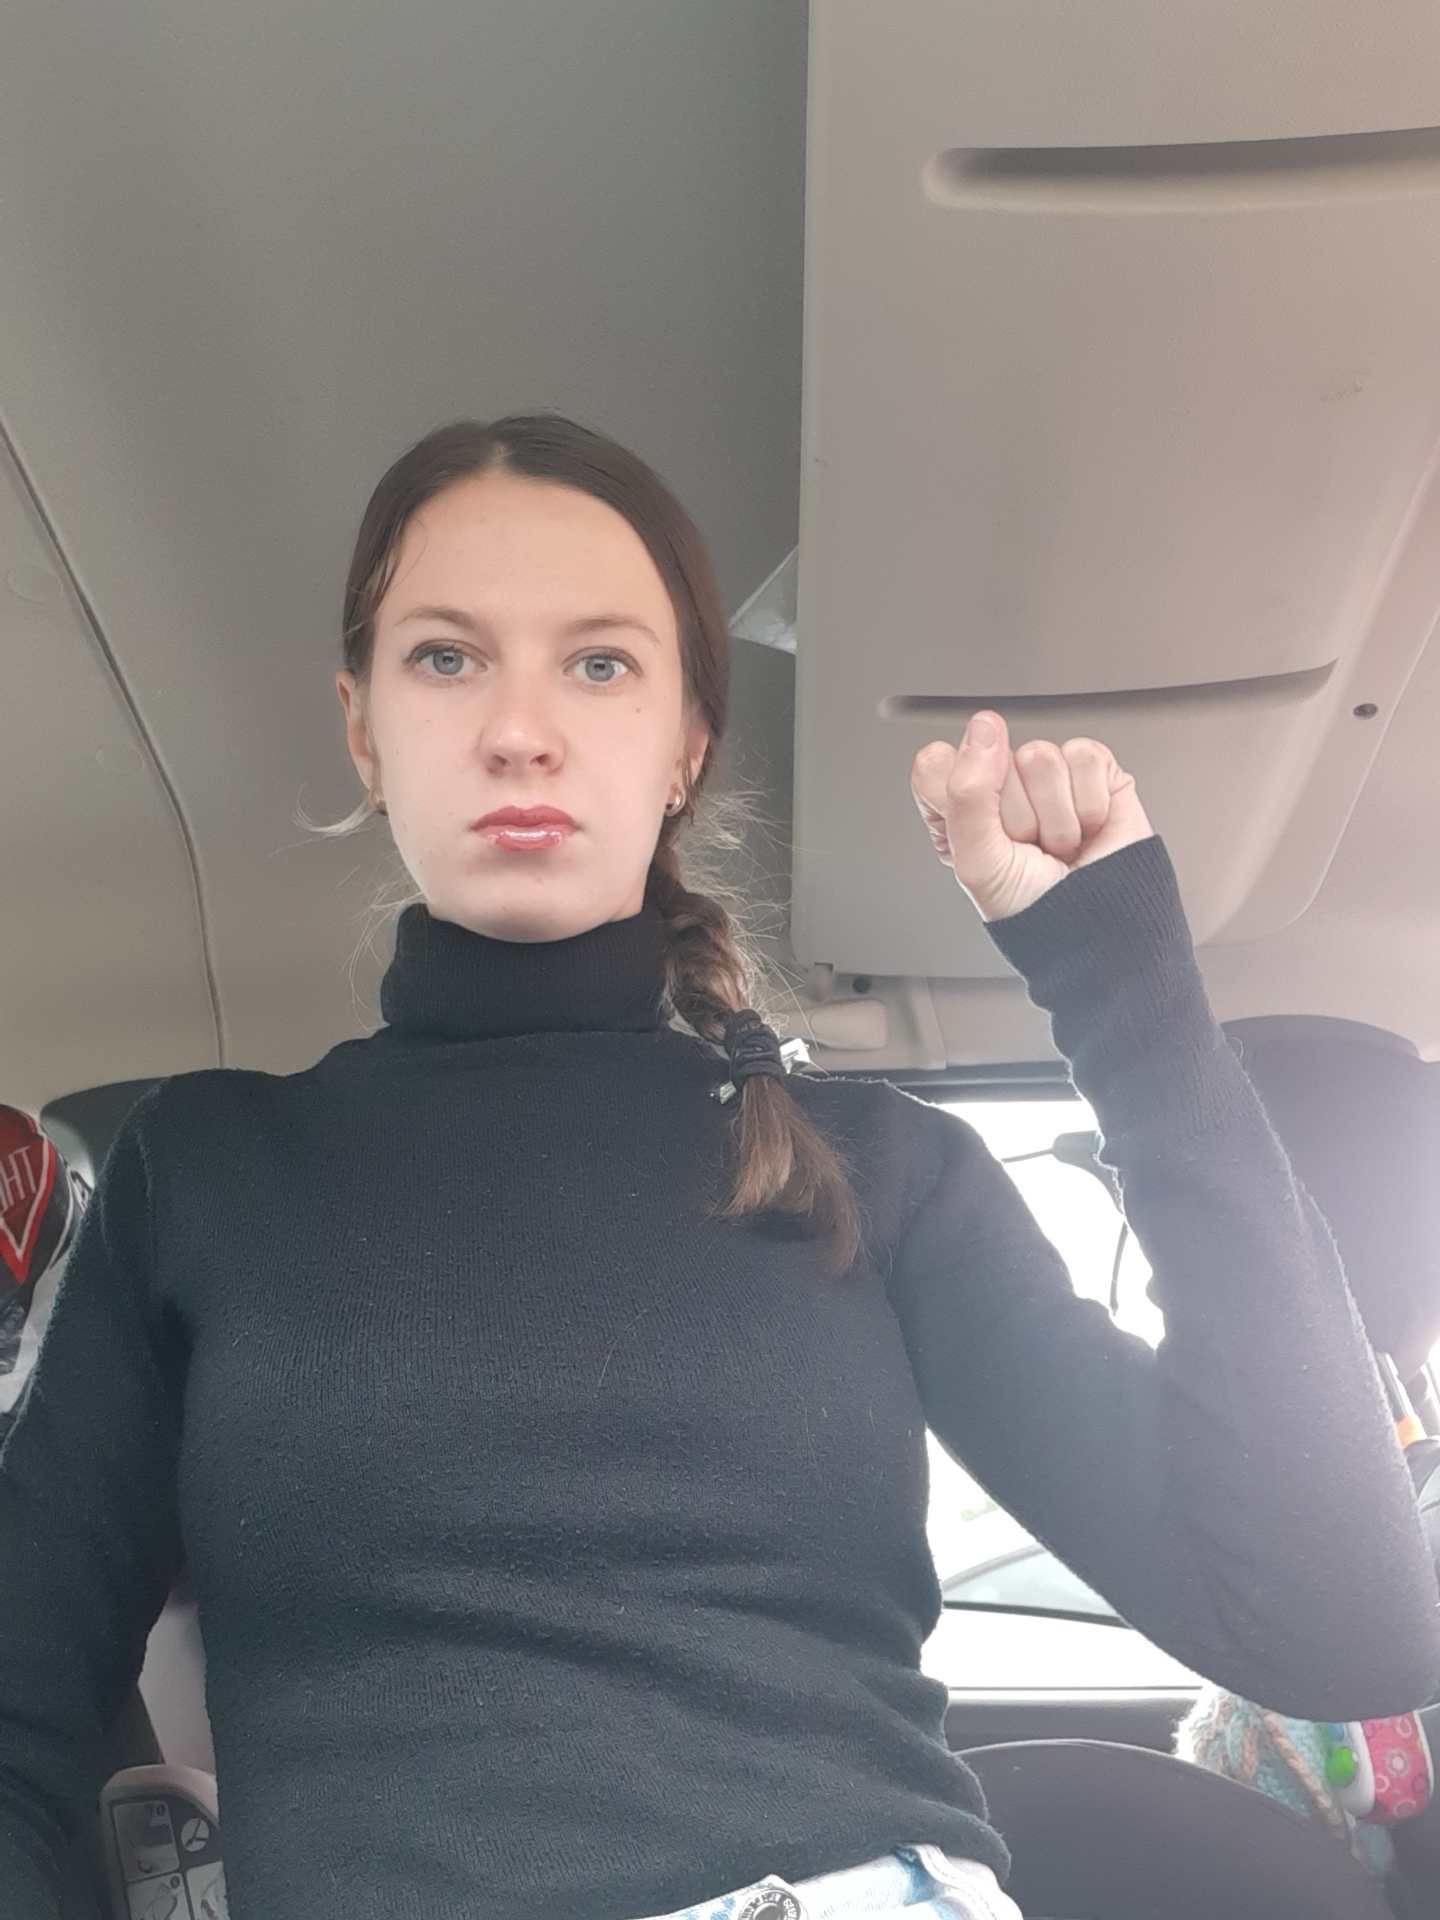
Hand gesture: fist